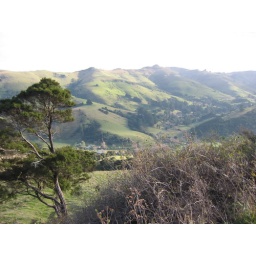
around the mountain road